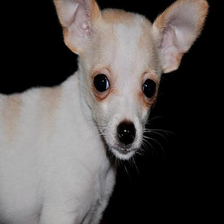
Species: dog
Breed: chihuahua